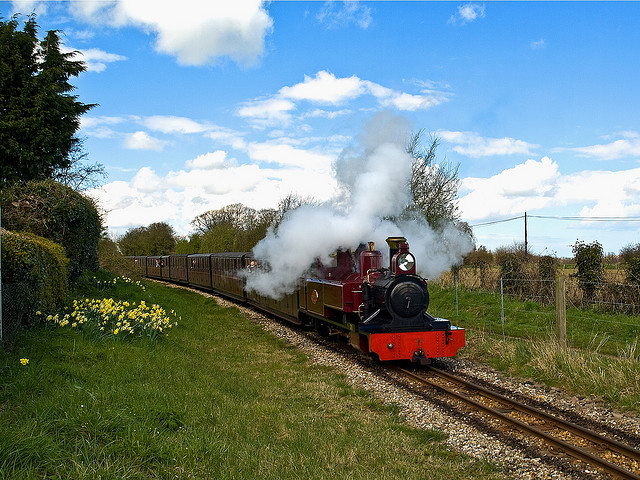
A black and red train engine with train cars behind it.

A big pretty train with a big cloud of smoke on top.

Train on tracks in rural setting on partially cloudy day.

A steam train is driving through a grassy area.

A train pumps out steam while going down a track on a cloudy day.